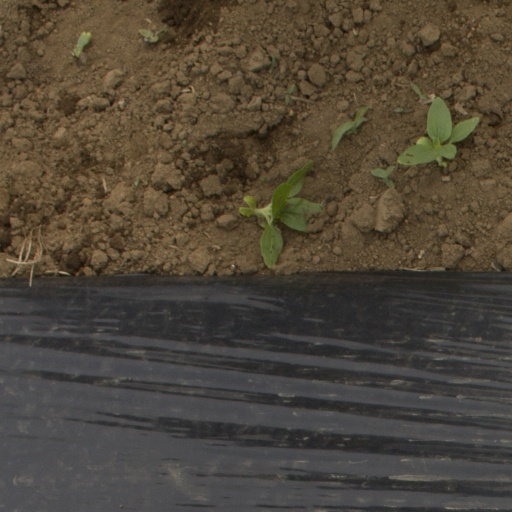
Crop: Jerusalem artichoke